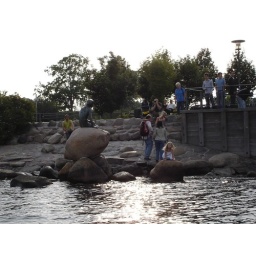
Look at the girl in white skirt beside the Mermaid!